George Yaroshevsky

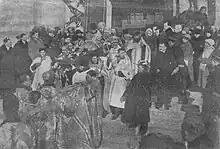
Funeral of Metropolitan George in 1923

Metropolitan George (born Grigory Antonovich Yaroshevsky, ; 18/30 November 1872 - 8 February 1923) was the Metropolitan of Warsaw and Russian Patriarchal Exarch in Poland from 11 October 1921 to 8 February 1923.